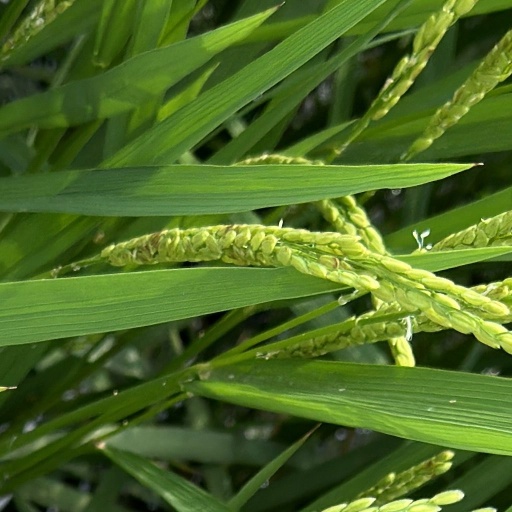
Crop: rice